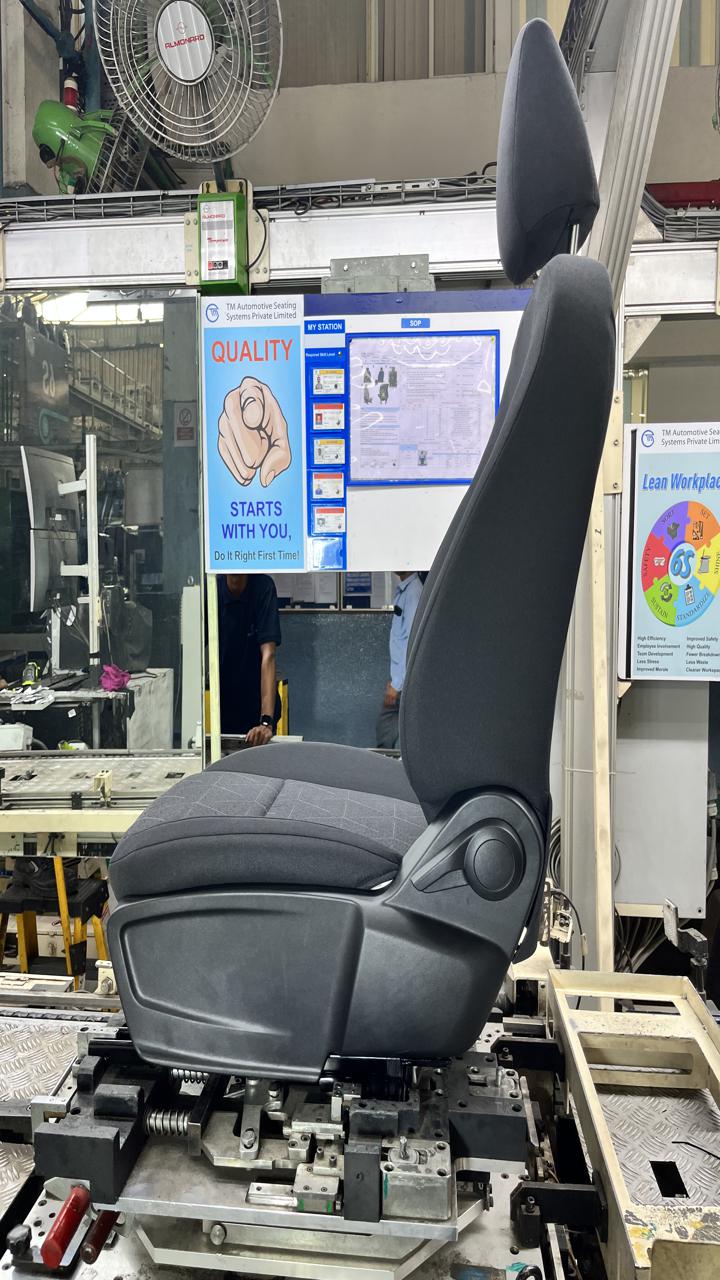
Label: Knob